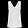
Label: Shirt